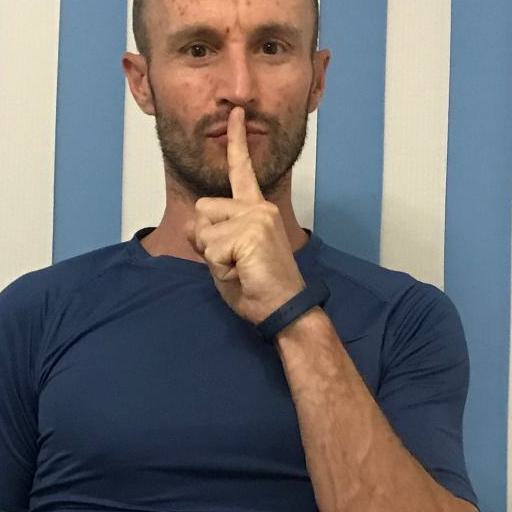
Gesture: mute